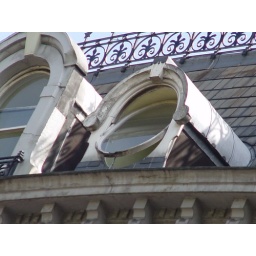
Round window in a London house near the Piccadilly Circus.